Vladimir Petrović

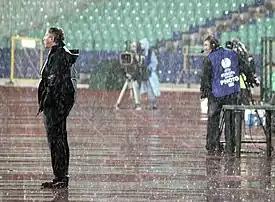
Petrović as Serbia manager during a friendly match against Bulgaria in Sofia on 17 November 2010

As assistant coach, Petrović won the 1990–91 European Cup with Red Star, and as head coach when they won the 1996–97 FR Yugoslavia Cup. He guided the Serbia and Montenegro national under-21 football team to a runners-up finish at the 2004 UEFA European Under-21 Championship.